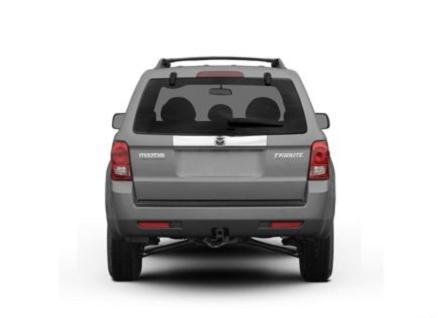
Car model: 2011 Mazda Tribute SUV